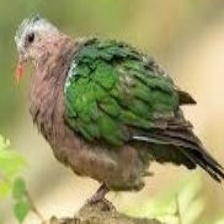
Species: GREEN WINGED DOVE
Scientific name: CHALCOPHAPS INDICA